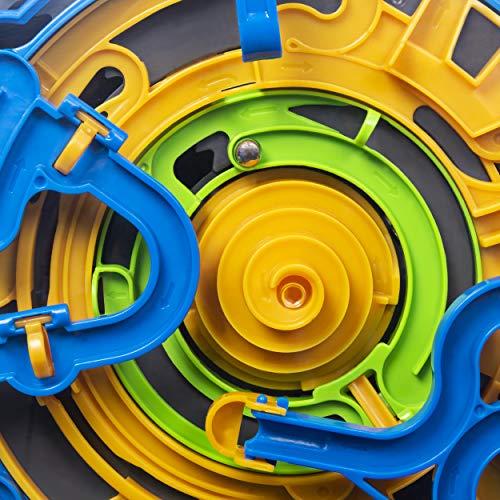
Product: Perplexus Revolution Runner, Motorized Perpetual Motion 3D Maze Game, for Ages 9 and Up
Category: Toys & Games | Puzzles | Brain Teasers
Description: Perplexus Revolution Runner is a thrilling perpetual motion 3D maze and makes a great gift for kids aged 9 and up.
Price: $41.41
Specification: ProductDimensions:2.5x9.5x9.5inches|ItemWeight:2pounds|ShippingWeight:2.2pounds(Viewshippingratesandpolicies)|ASIN:B07NFRB7PL|Itemmodelnumber:6053770|Manufacturerrecommendedage:8-10years